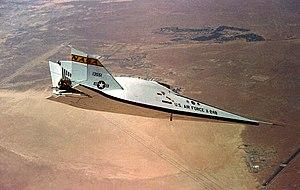
Le X-24 est un avion expérimental à corps portant développé par Martin Marietta dans le cadre d'un programme appelé « PILOT » mené par l'USAF et la NASA de 1963 à 1975. Il est développé et construit dans le but d'expérimenter les caractéristiques du concept de corps portant dans les phases de rentrée atmosphérique et l'aptitude d'un appareil doté d'une telle configuration à regagner un terrain par ses propres moyens et à se poser en toute sécurité. Les études menées dans le cadre de ce programme sont plus tard utilisées lors de la conception de la navette spatiale américaine.